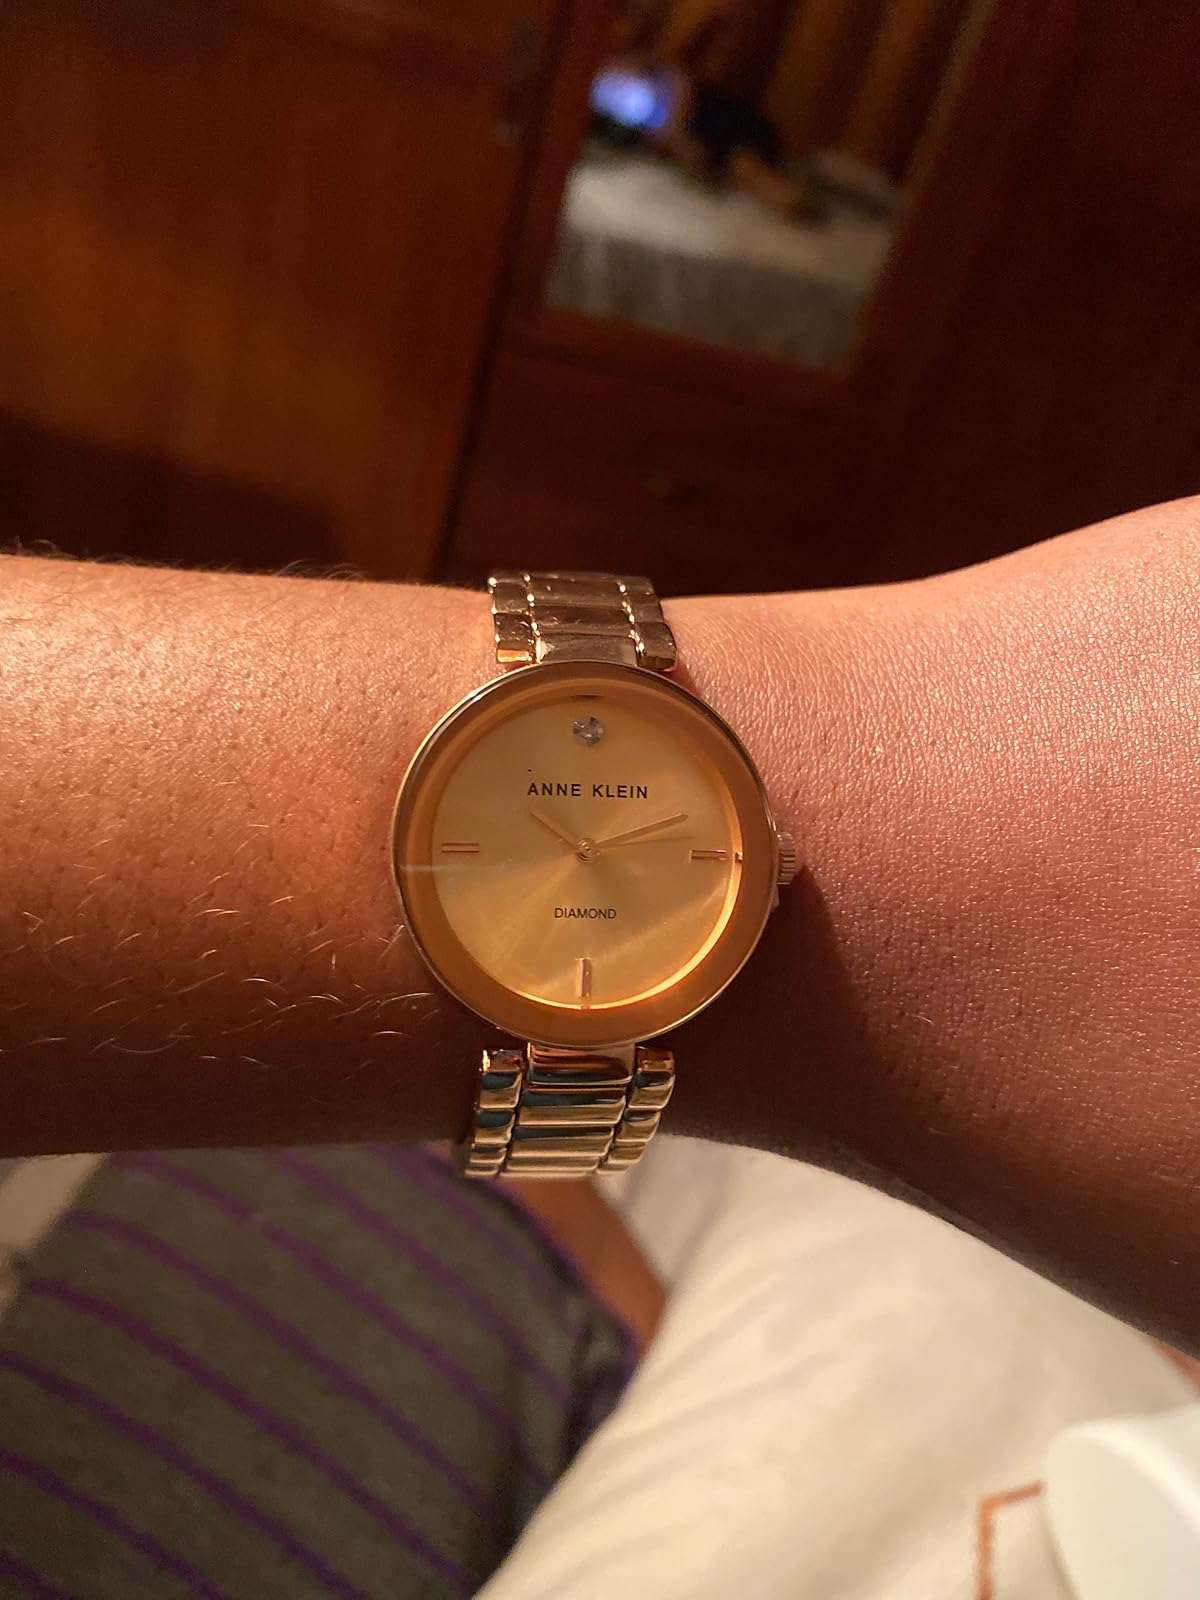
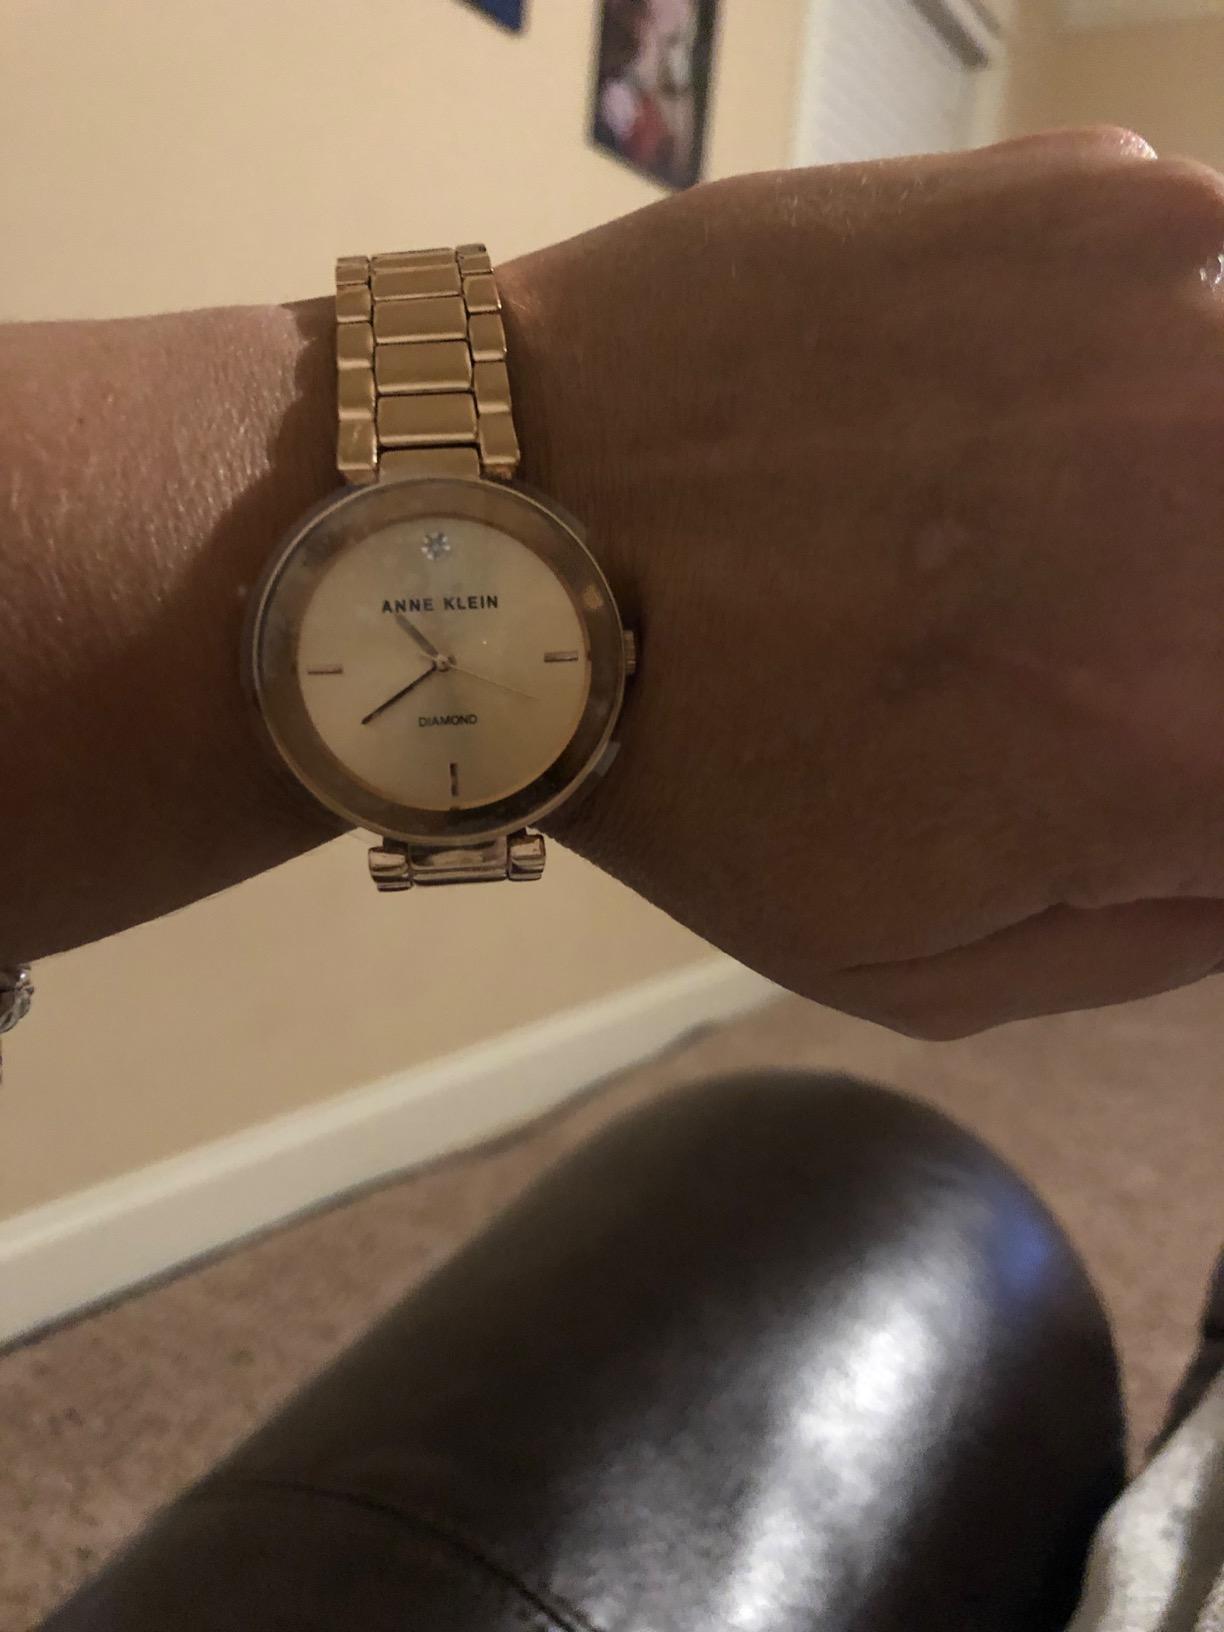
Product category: accessories_watch
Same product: yes